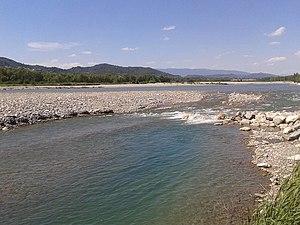
La Durance depuis le lac des Buissonnades à Oraison